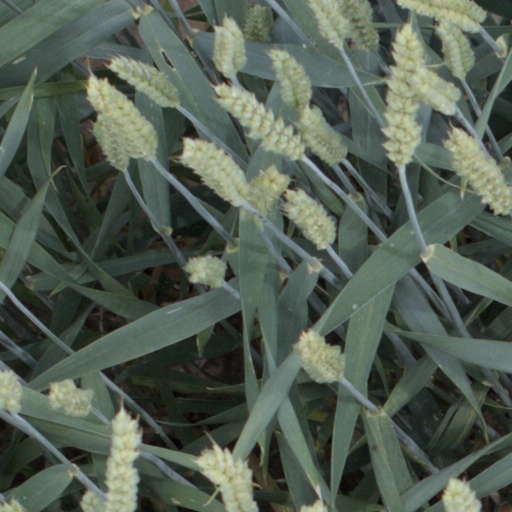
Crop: wheat